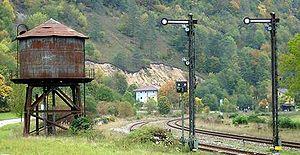
Le Jura souabe est une chaîne de montagne du sud-ouest de l'Allemagne.